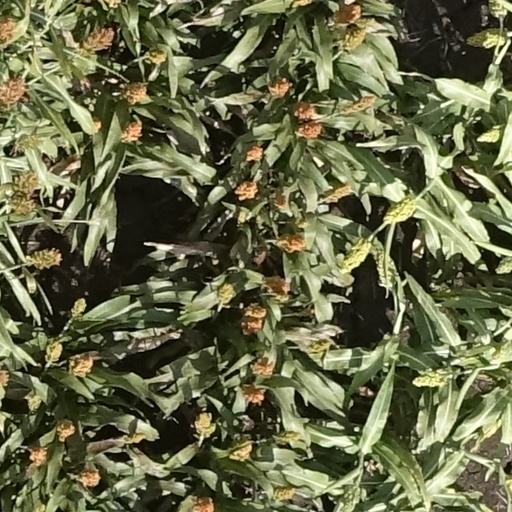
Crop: sorghum